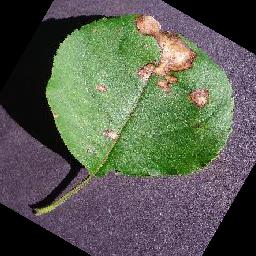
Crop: apple
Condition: black_rot